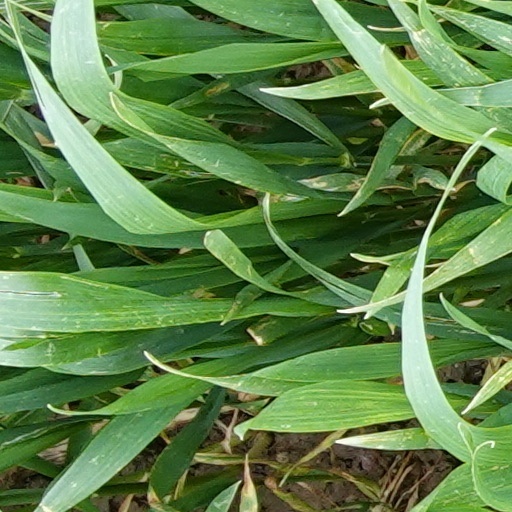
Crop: wheat